Bride and Groom (TV series)

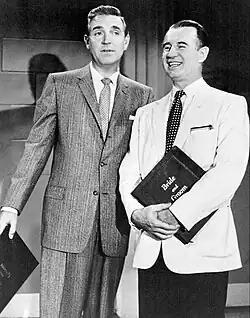
Robert Paige (left) and Frank Parker, hosts of "Bride and Groom" (1957)

Bride and Groom is a 1951–58 American daytime television series. It was originally broadcast on CBS from January 25, 1951 to October 9, 1953, and then moved to NBC for a run from December 1, 1953 to August 27, 1954. After a pause, the show returned on NBC from July 1, 1957 to January 10, 1958. It could be considered an early reality series. The series presented marriages live on the air, but these couples were not put together for the purpose of the program. Couples who were intending to get married could apply to be married on the show. The CBS episodes aired in a 15-minute time-slot, with two commercial breaks.